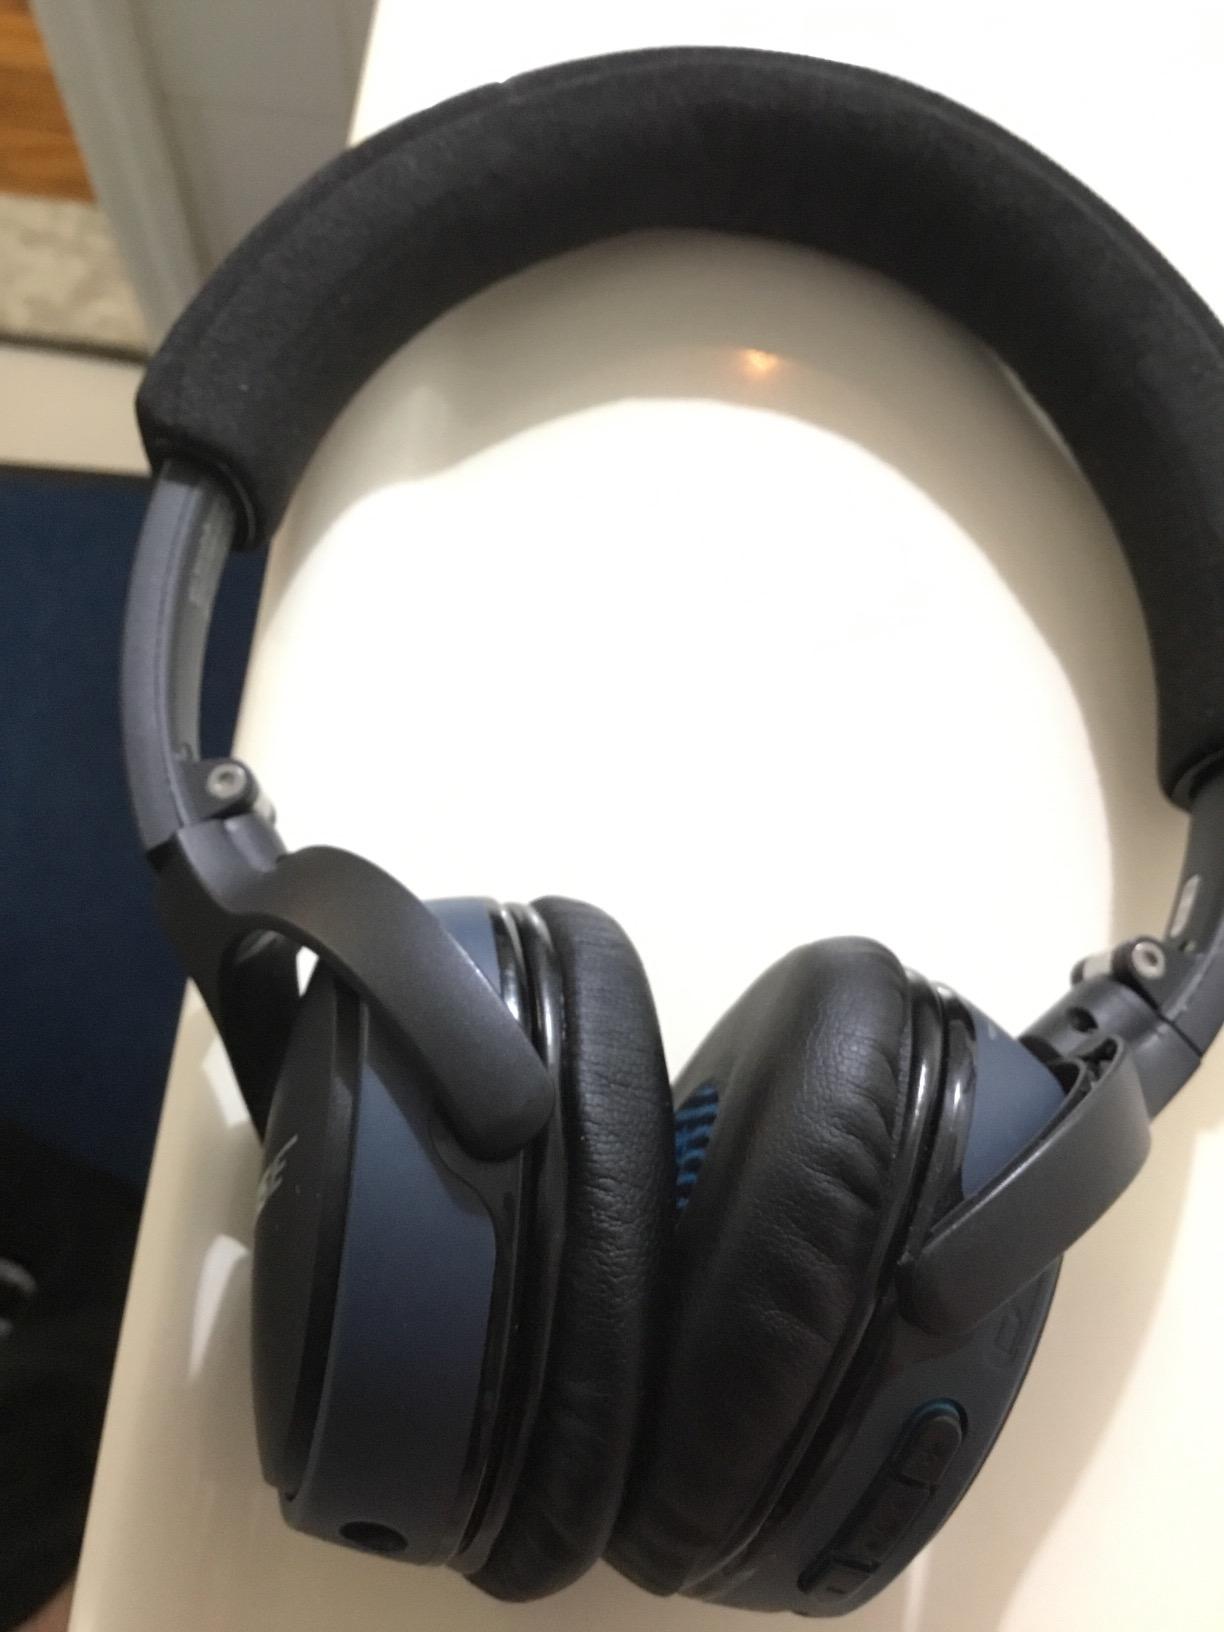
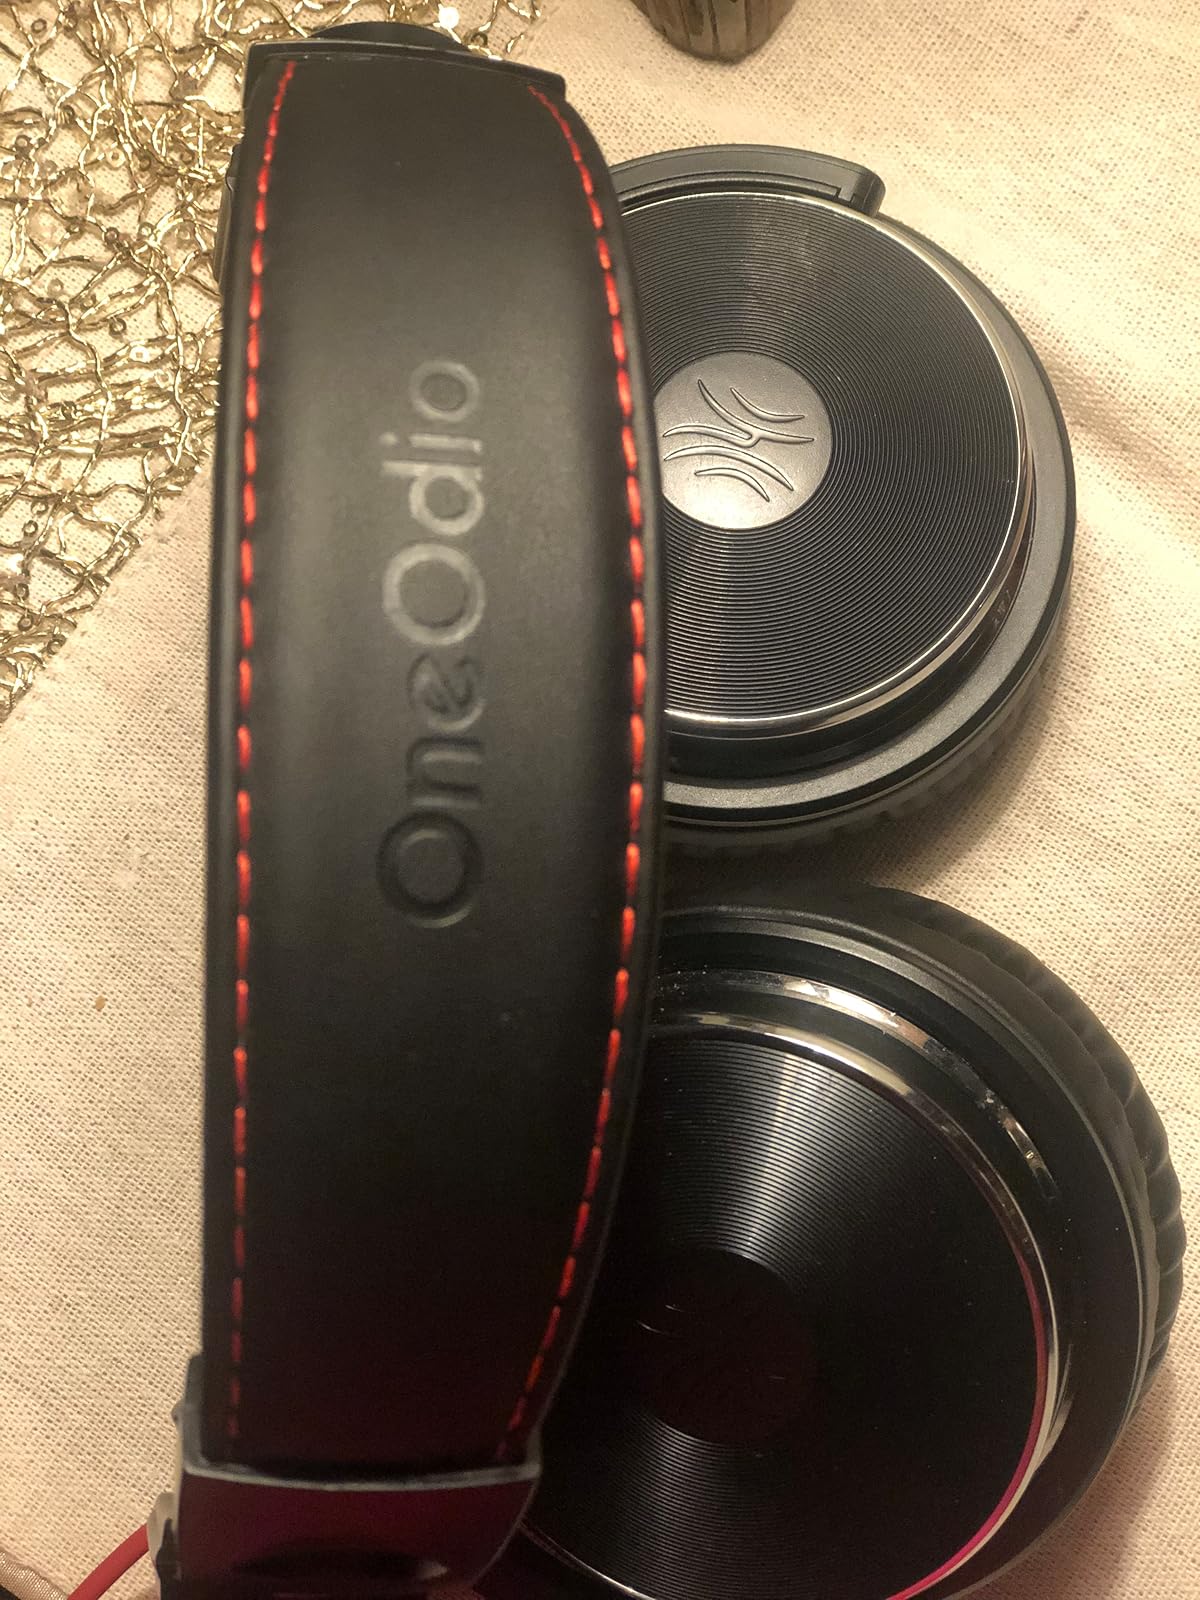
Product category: headphones
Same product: no